Chalav Yisrael

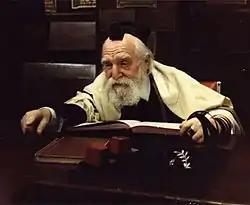
Rav Moshe Feinstein (pictured) famously allowed "chalav stam".

The term "chalav stam", literally translated as "plain" or "default" milk" refers to milk that can be trusted to be kosher even if a Jew did not personally witness its milking with their own eyes. The most well-known licence to drink such milk came from the prominent post-war American posek Rabbi Moshe Feinstein. In his "Igros Moshe", Rabbi Feinstein permitted "chalav stam" in areas where local laws prohibit the mixing of kosher and non-kosher milks. In this case, the government supervision of food regulations is tantamount to the required Jewish supervision and provides sufficient assurance that there has been no cross-contamination of milks. This ruling specifically referred to the United States, but was also accepted in European Union countries, among others, by the Orthodox Union. However it does not apply to countries where such regulations are laxly enforced.